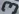
Number: 3